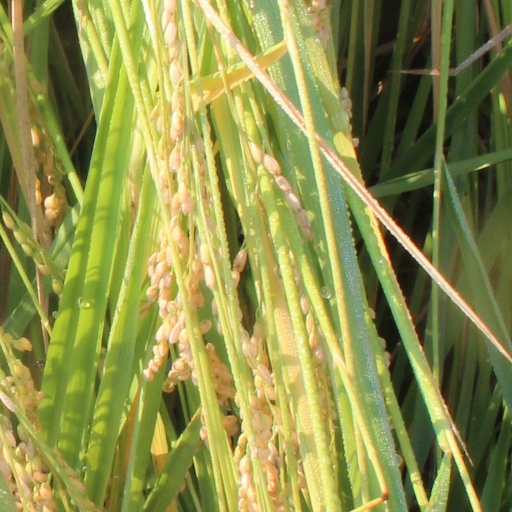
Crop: rice